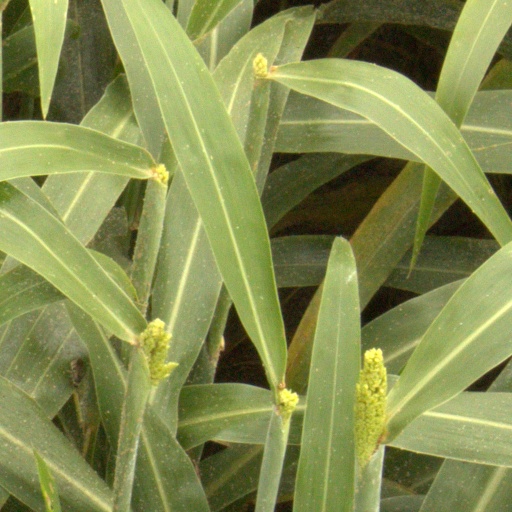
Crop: sorghum